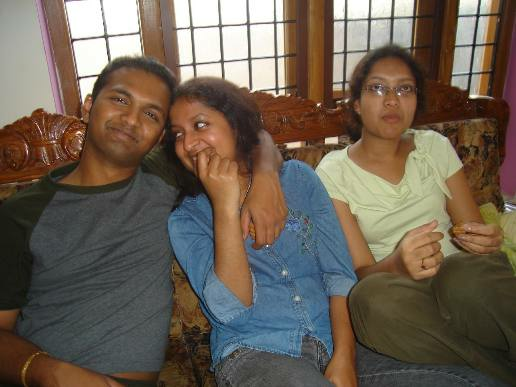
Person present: Yes